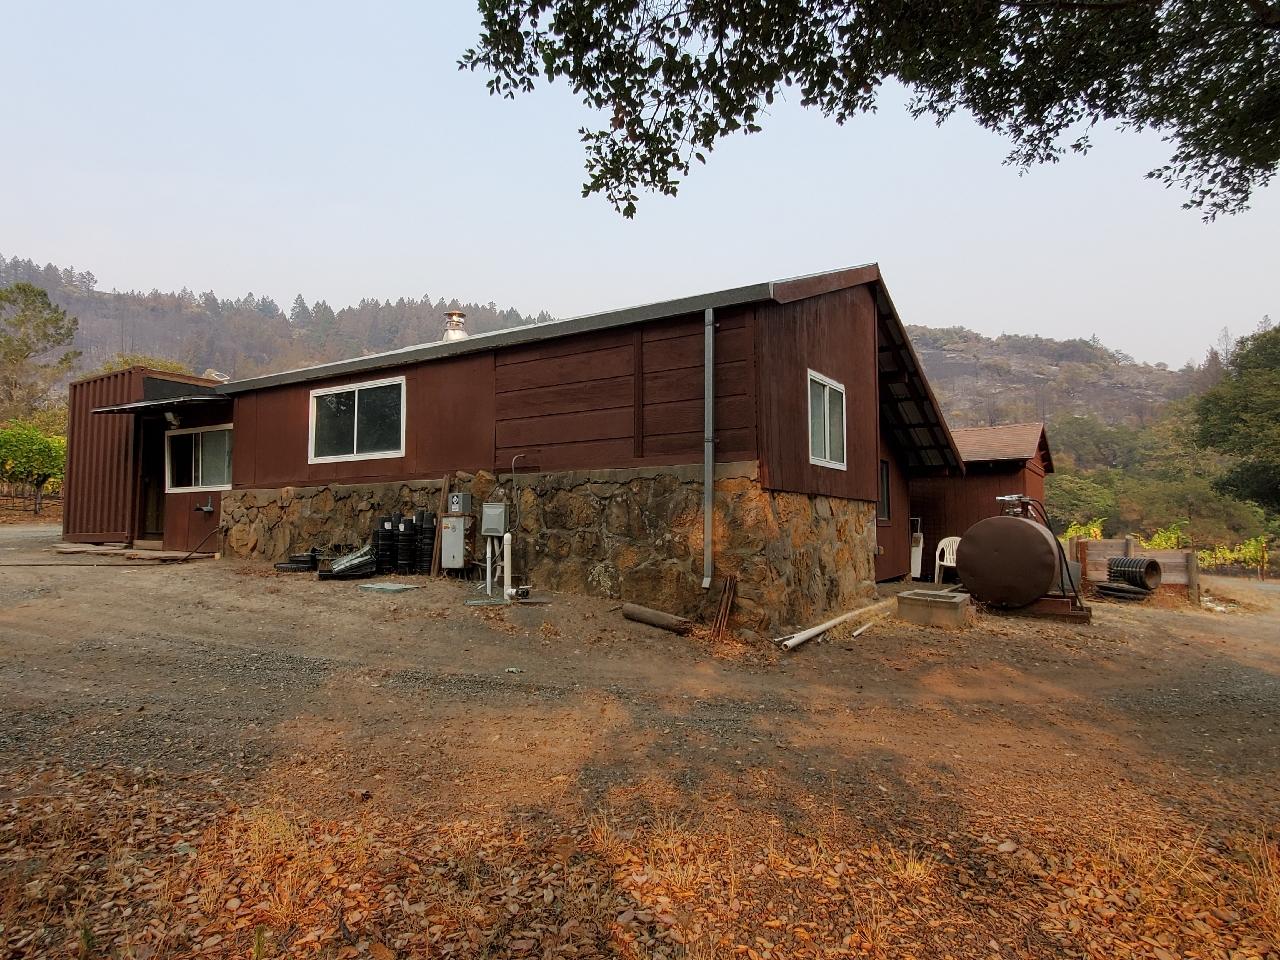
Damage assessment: no_damage